Brian Tyler

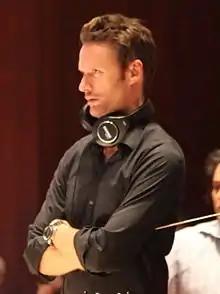
Tyler in 2011

Brian Theodore Tyler (born May 8, 1972) is an American composer, conductor, arranger and multi-instrumentalist best known for his film, television, and video game scores. In his 26-year career, Tyler has scored seven installments of the "Fast & Furious" franchise, "", "Rambo", "Eagle Eye", "The Expendables trilogy", "Iron Man 3", "Now You See Me", "" alongside Danny Elfman, "Crazy Rich Asians" and "The Super Mario Bros. Movie" among others.